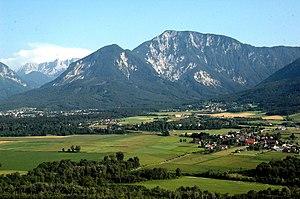
Le Ferlacher Horn ou Gerloutz en allemand ou Grlovec en slovène est un sommet des Alpes, à 1 840 m d'altitude, dans les Karavanke, en Autriche.